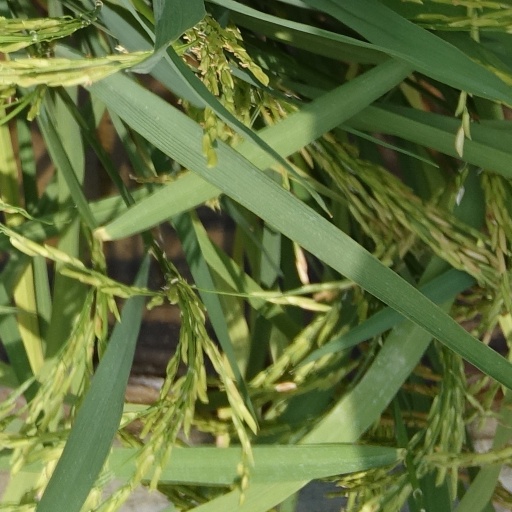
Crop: rice